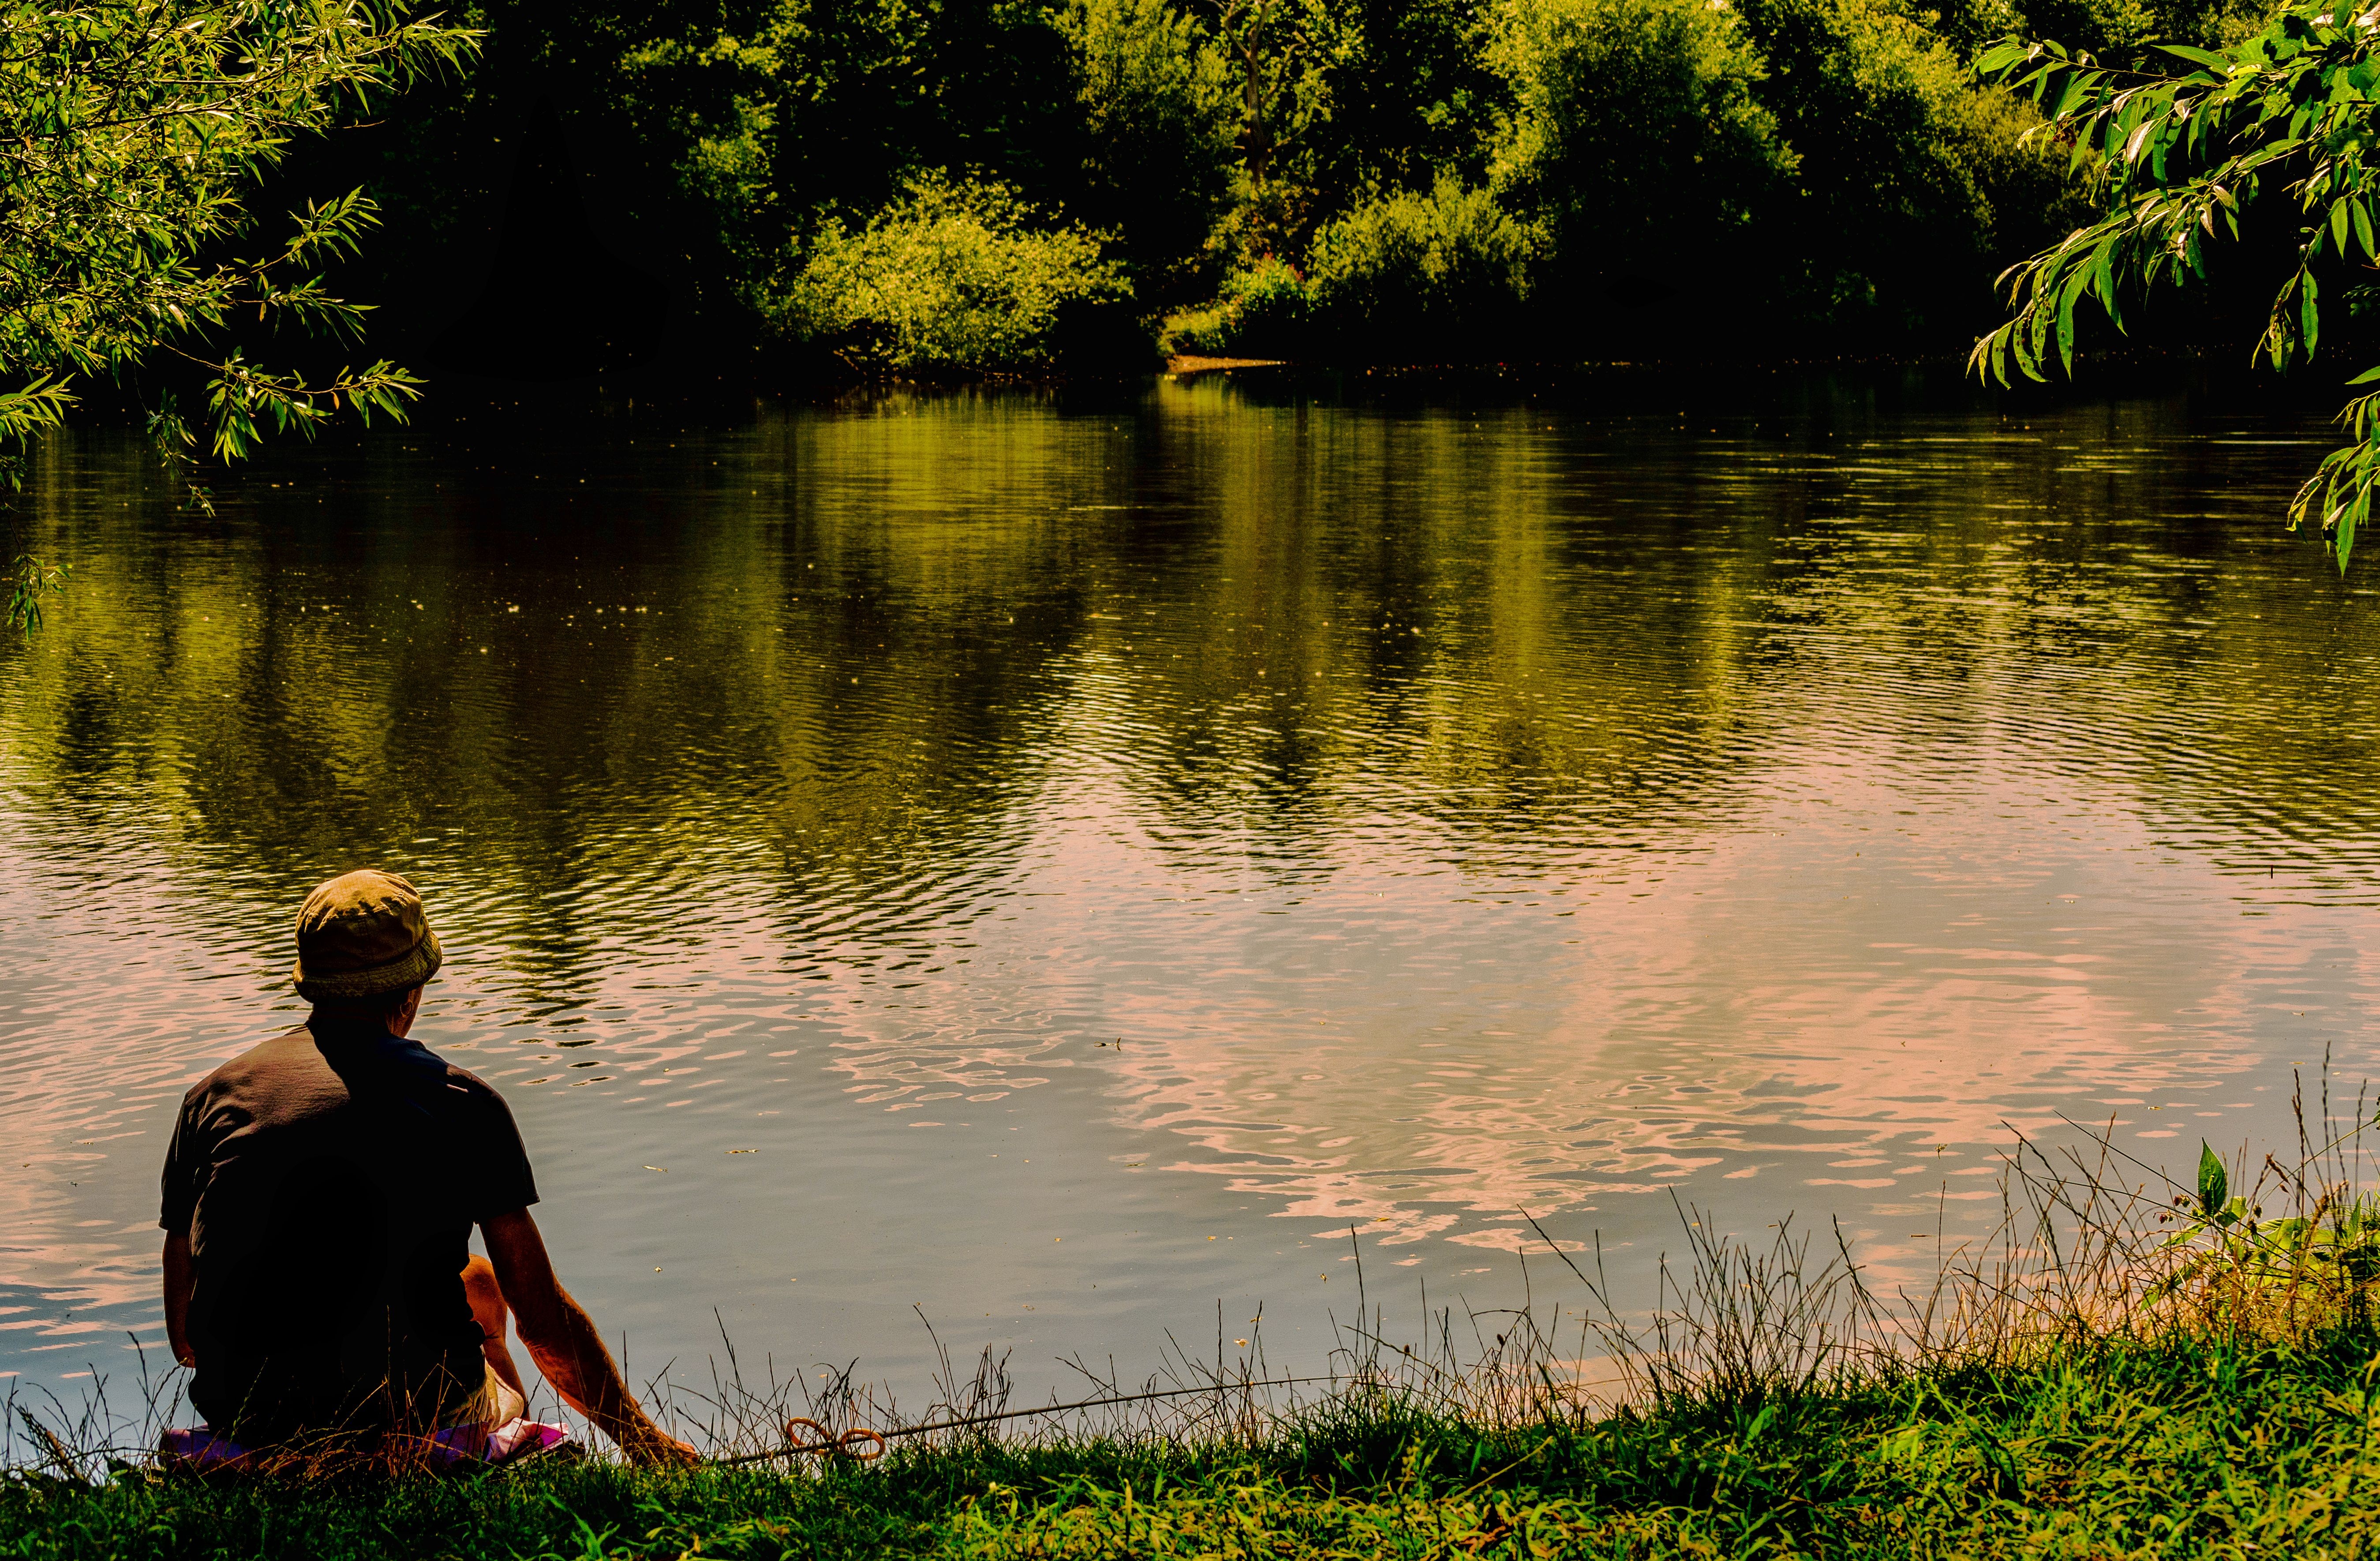
man, tree, water, nature, forest, grass, wilderness, plant, sunlight, morning, leaf, flower, lake, river, summer, pond, reflection, fishing, autumn, fish, lifestyle, leisure, trees, outdoors, habitat, adult, rural area, woody plant